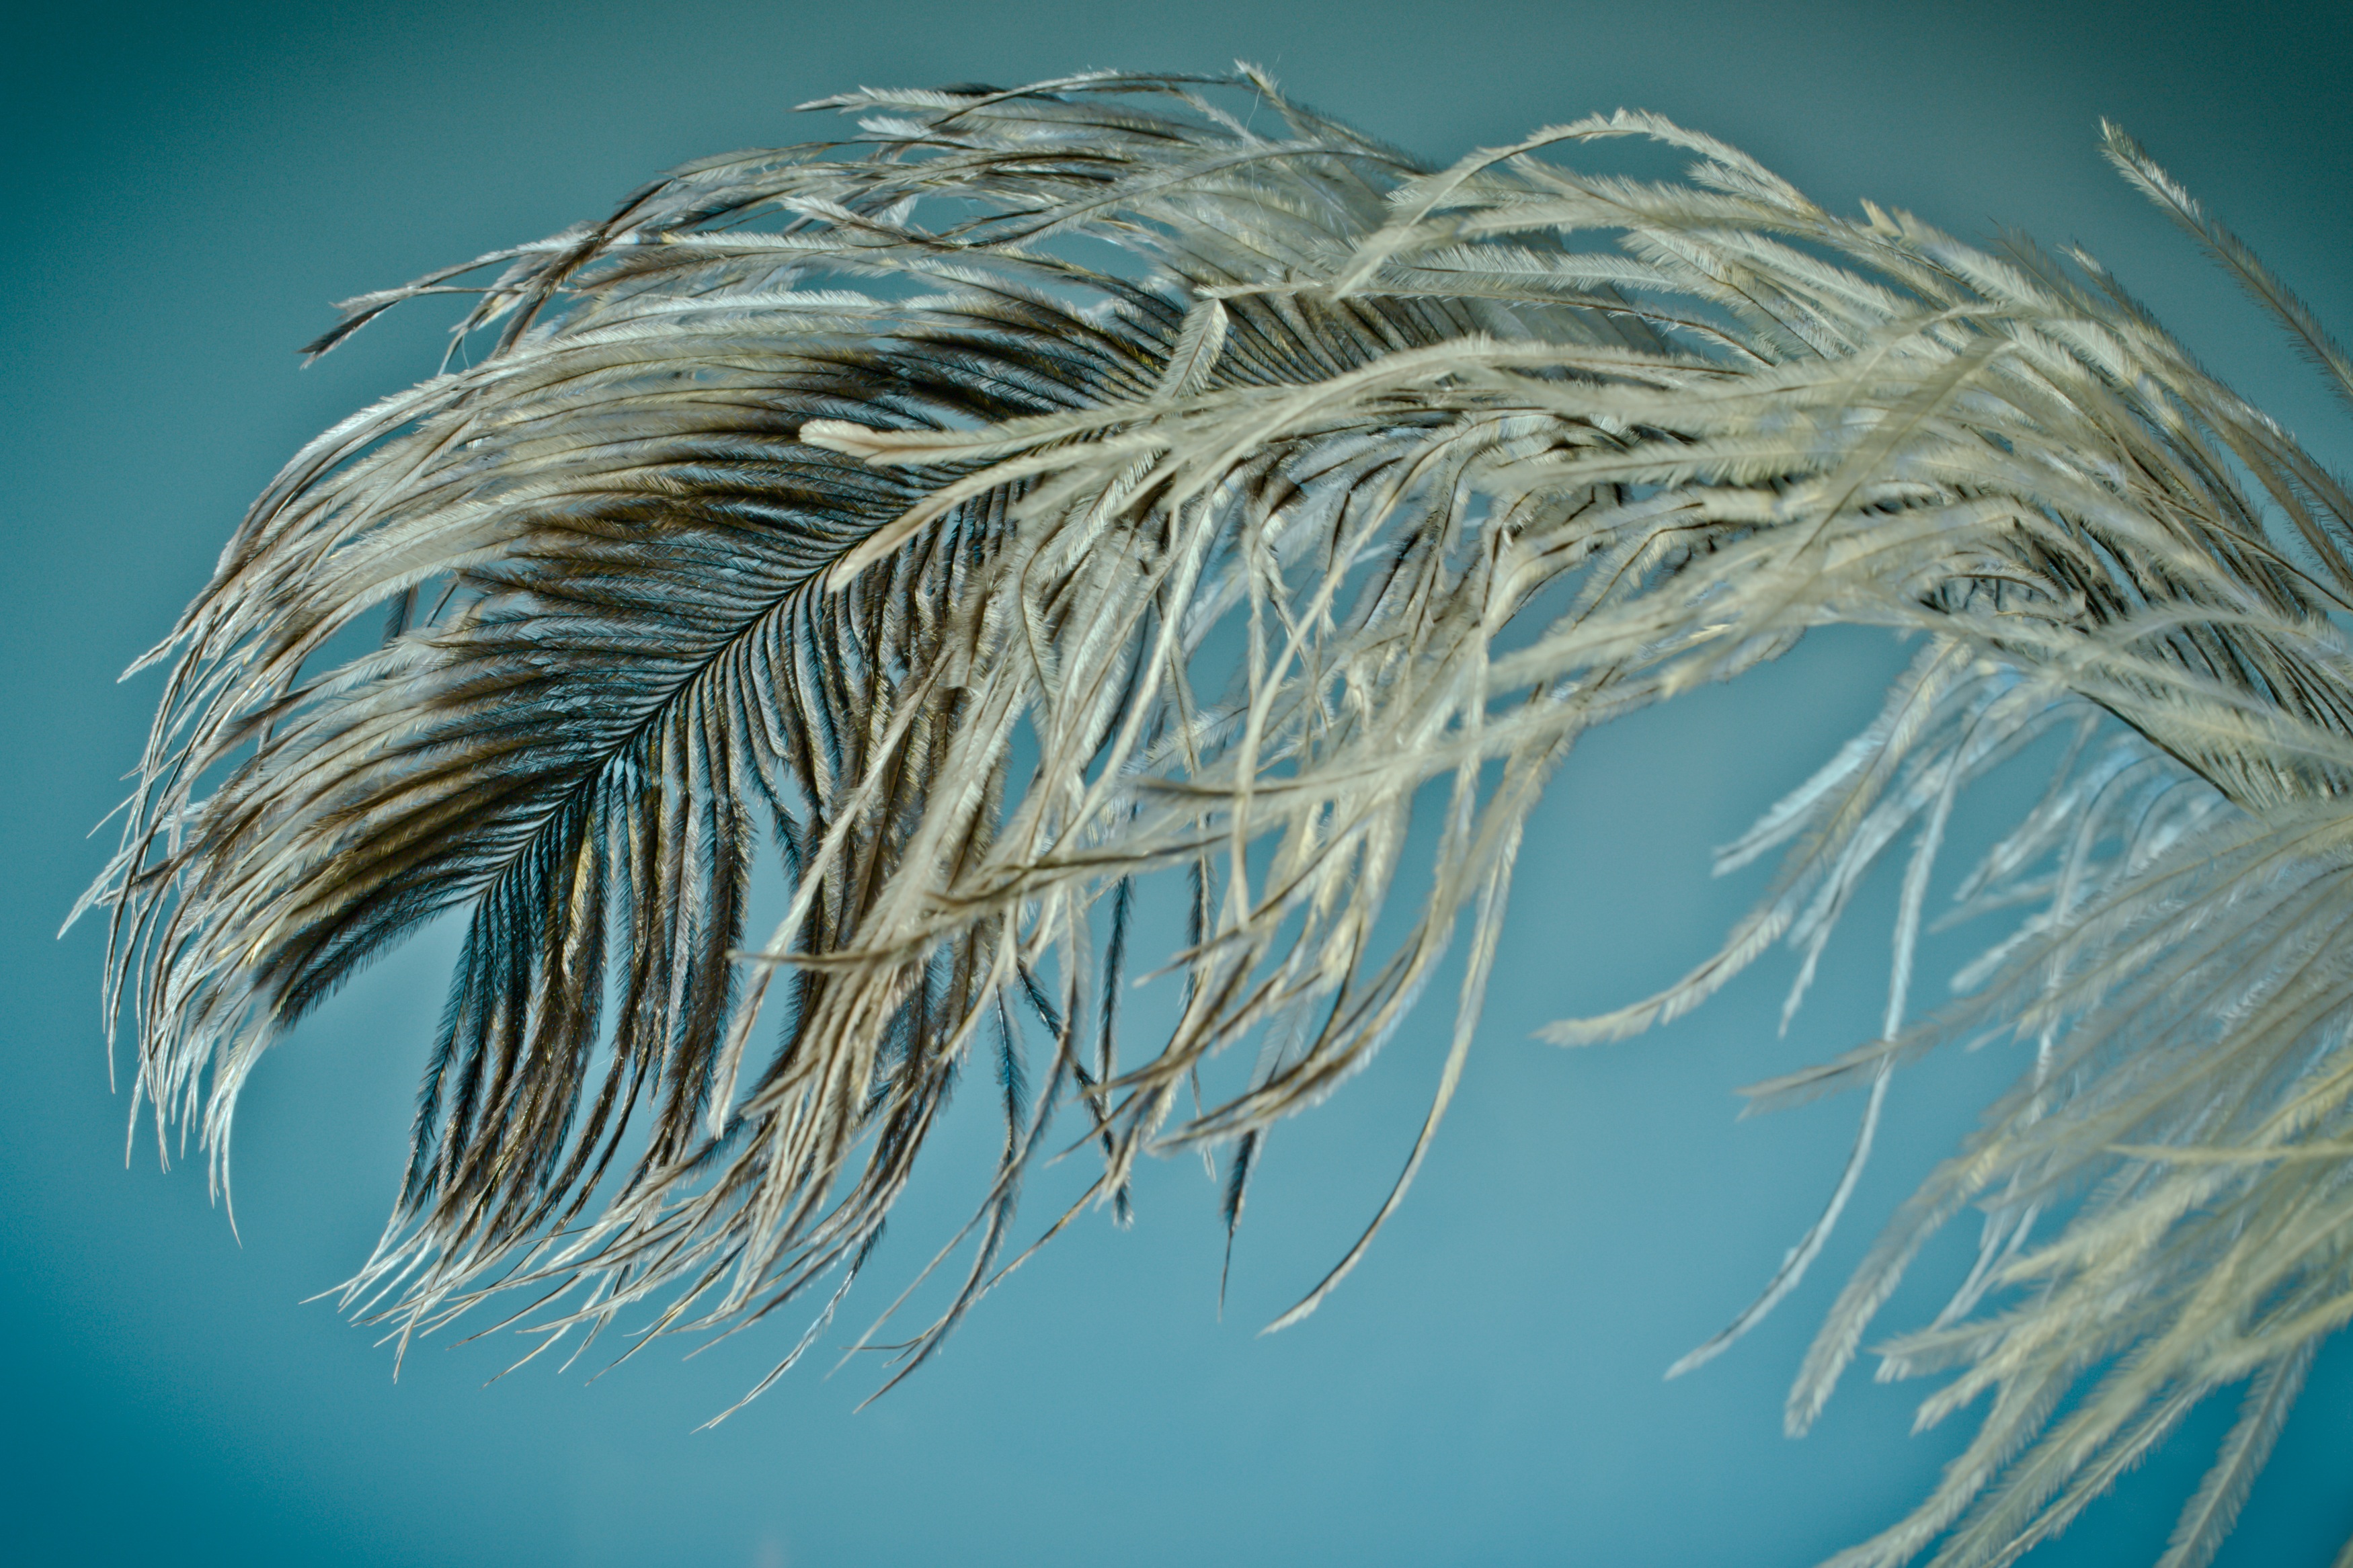
branch, bird, wing, wave, underwater, spring, biology, blue, close, plumage, close up, tender, strauss, spring dress, macro photography, airy, bird feather, ease, strauss spring, grass family, marine biology